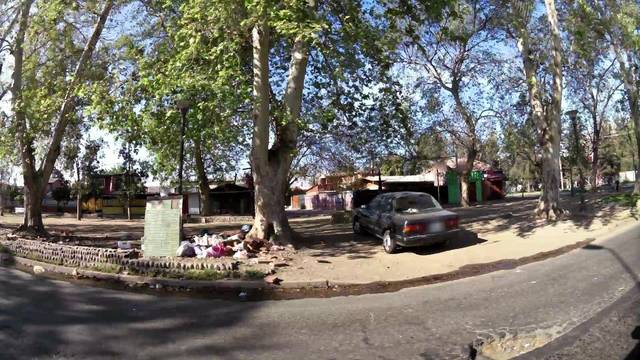
Region: Chile
Coordinates: -33.379, -70.689